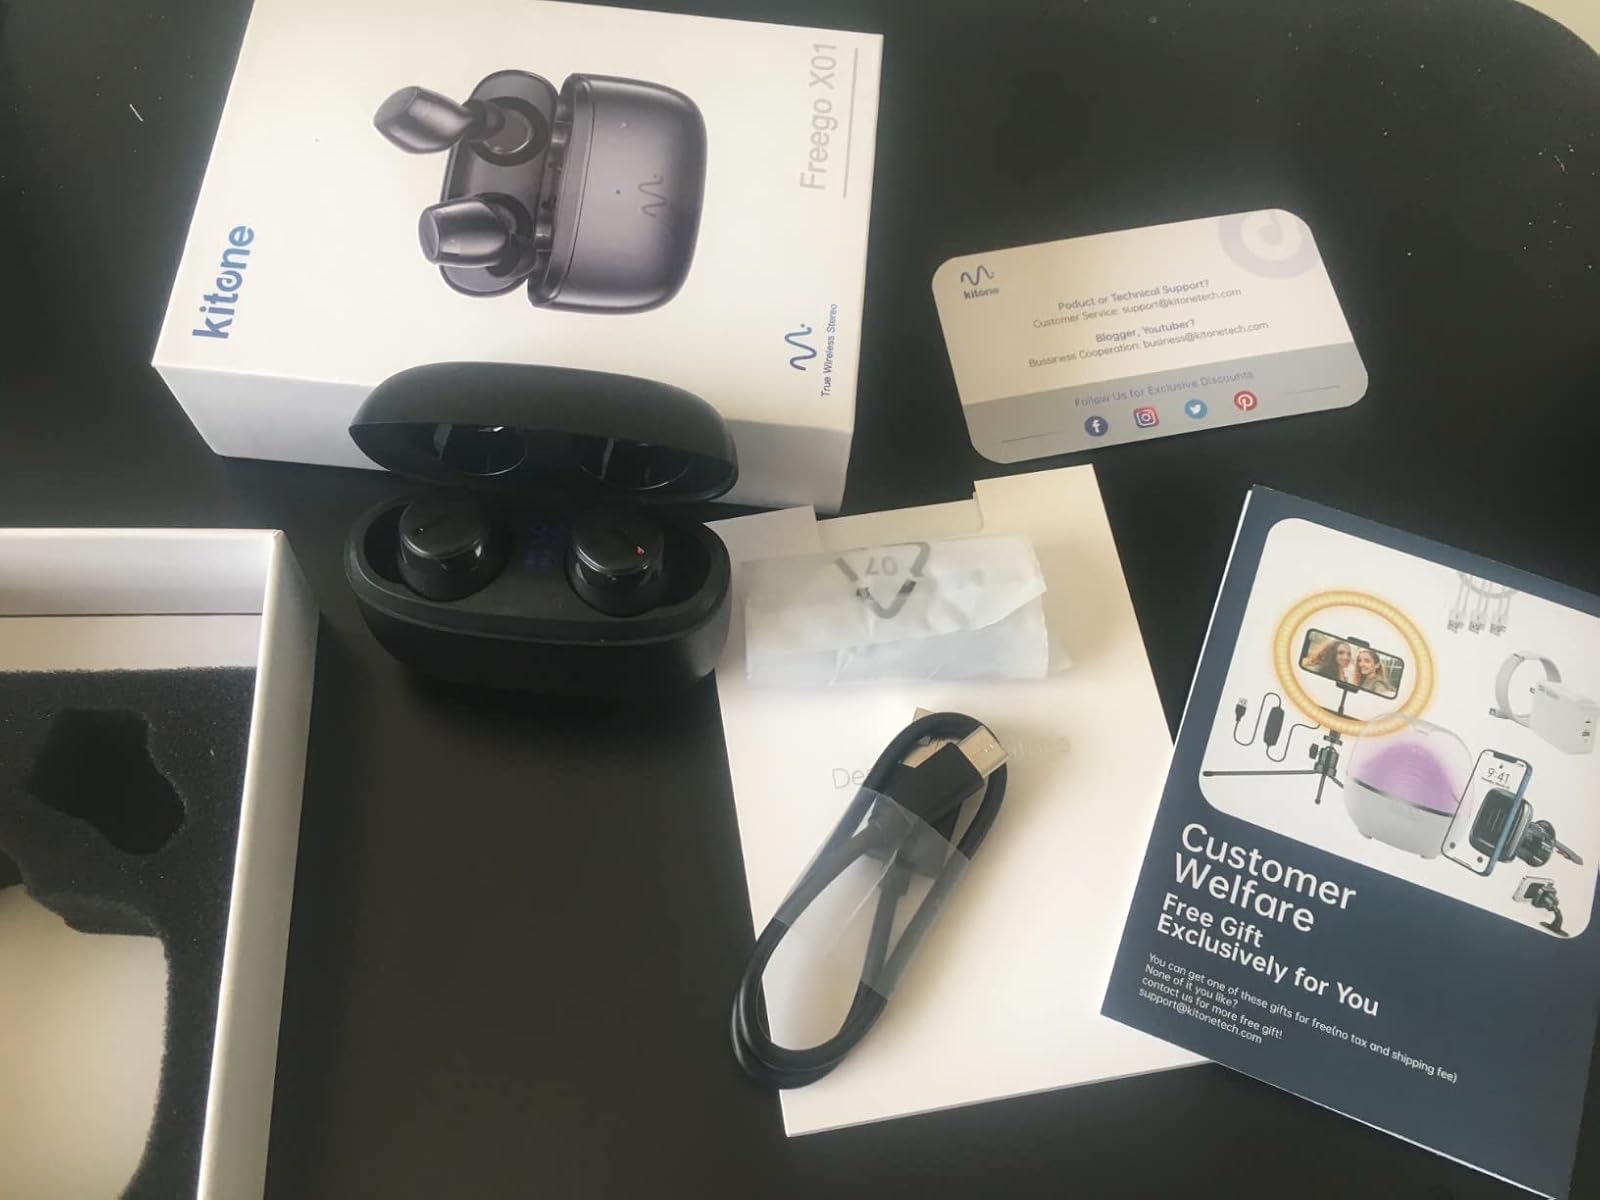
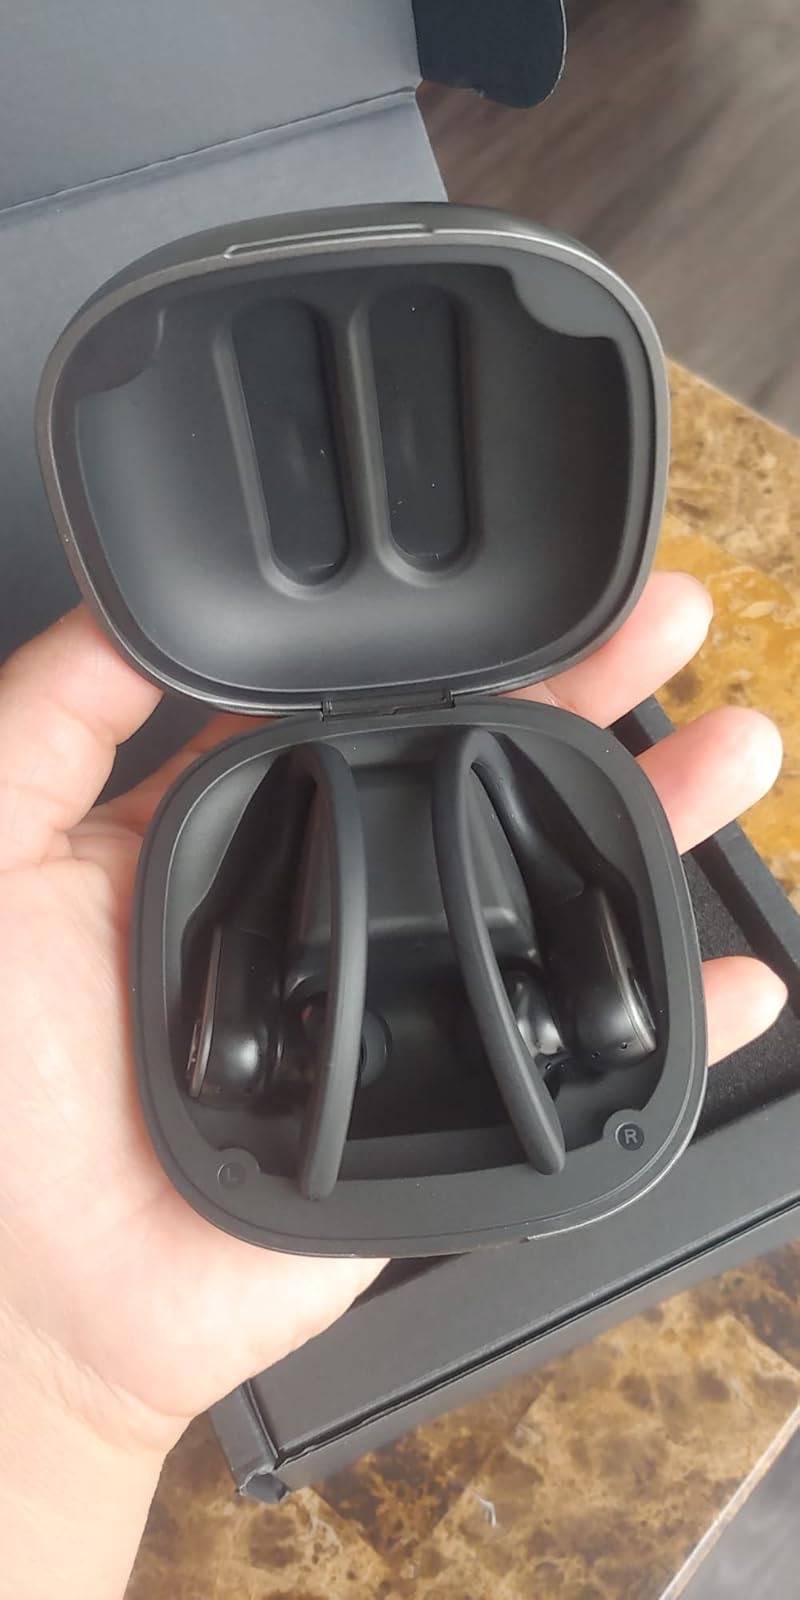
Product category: earbuds
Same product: no